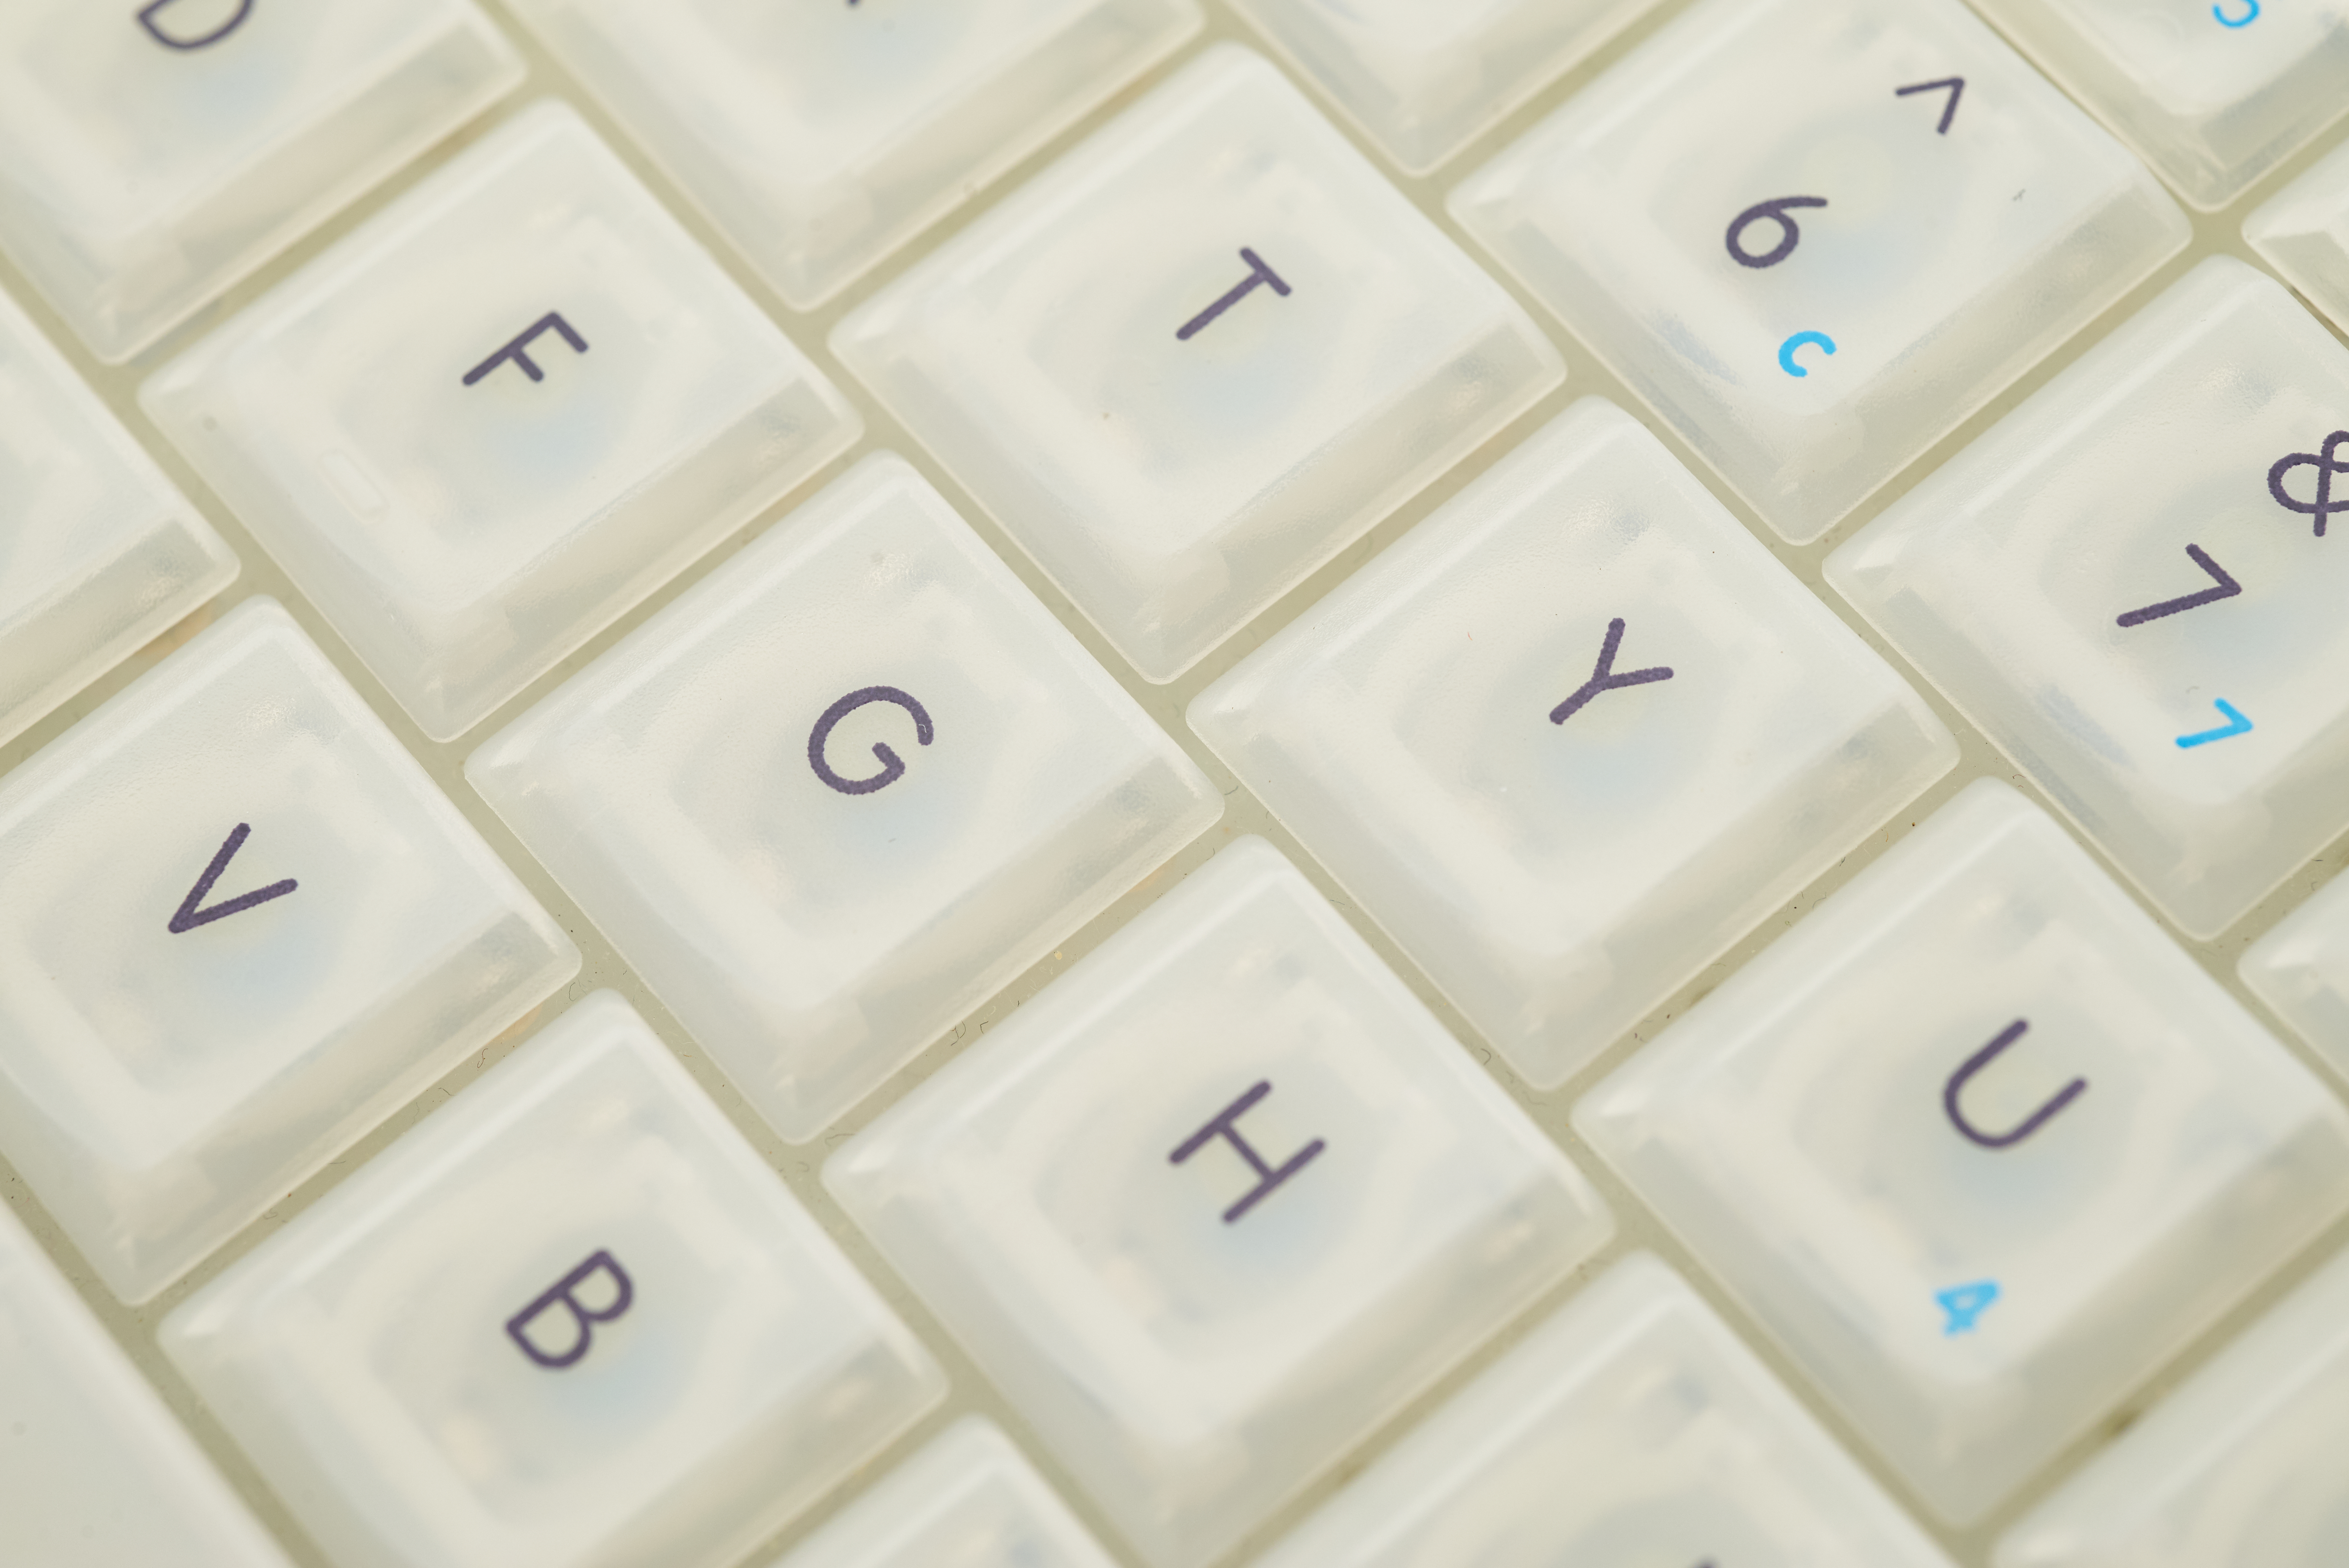
text, number, computer keyboard, font, technology, pattern, electronic device, peripheral, input device, square